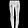
Label: Trouser